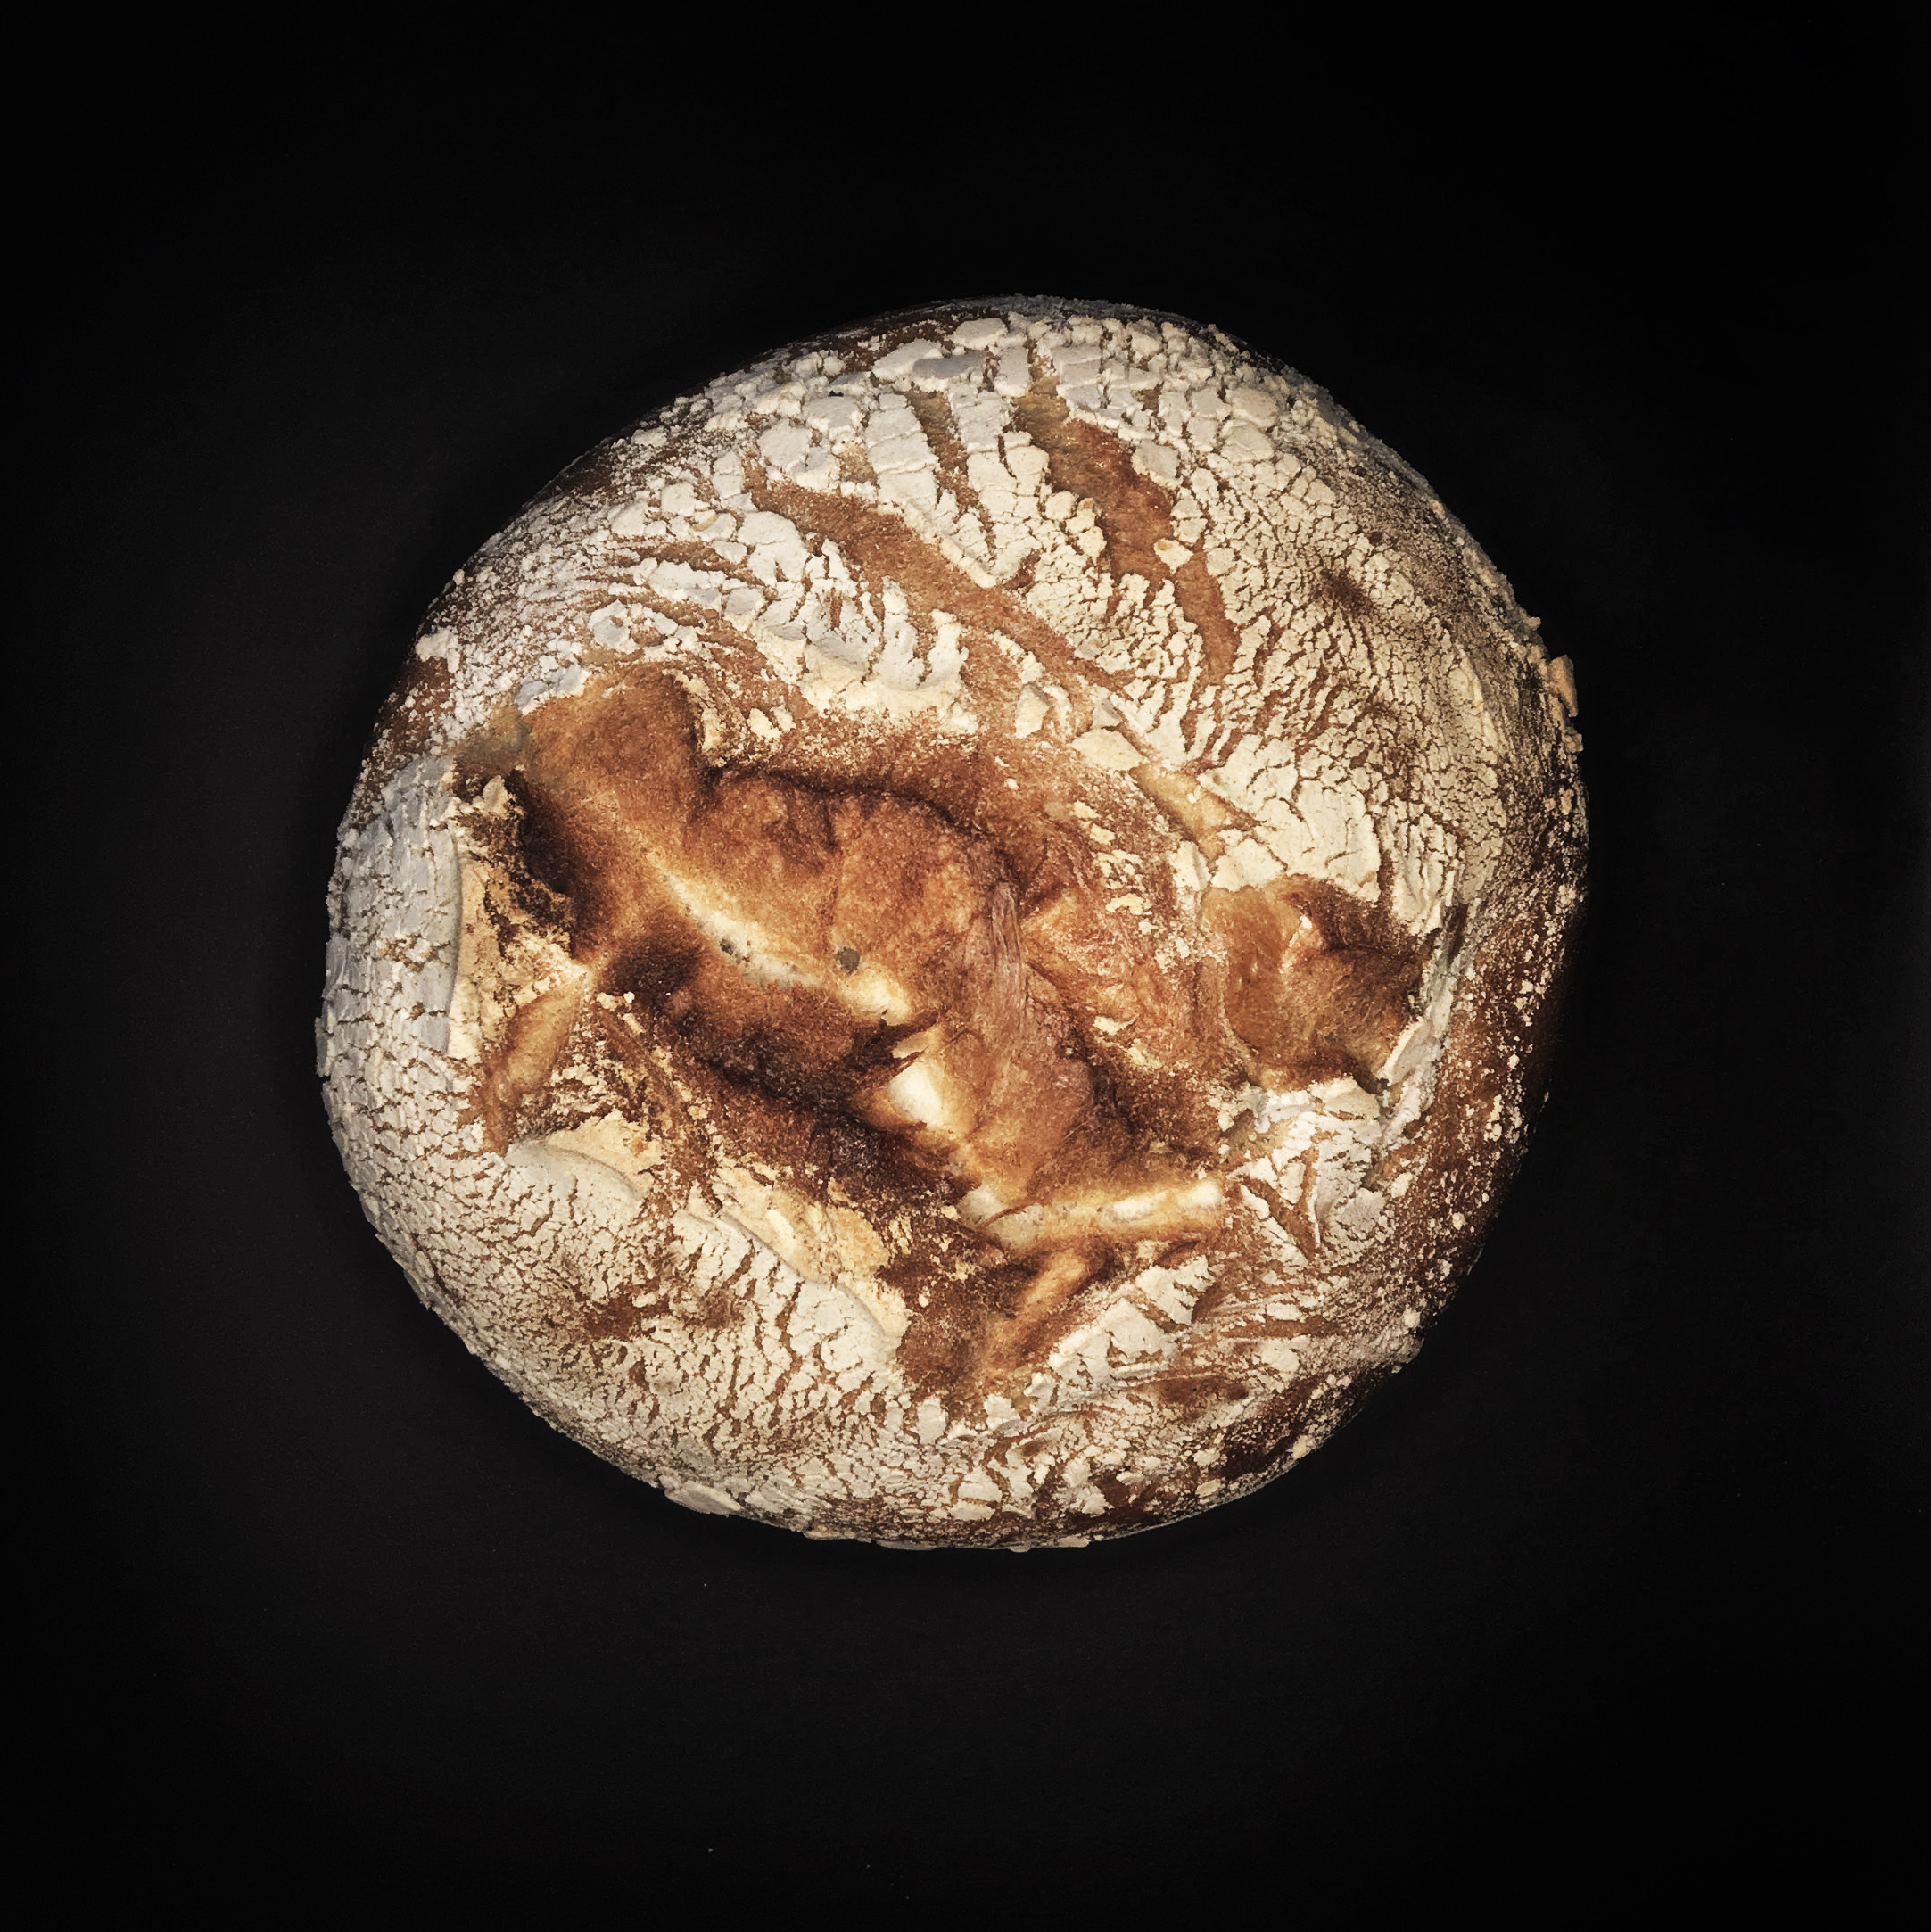
panificado, baked, bread, circle, metal